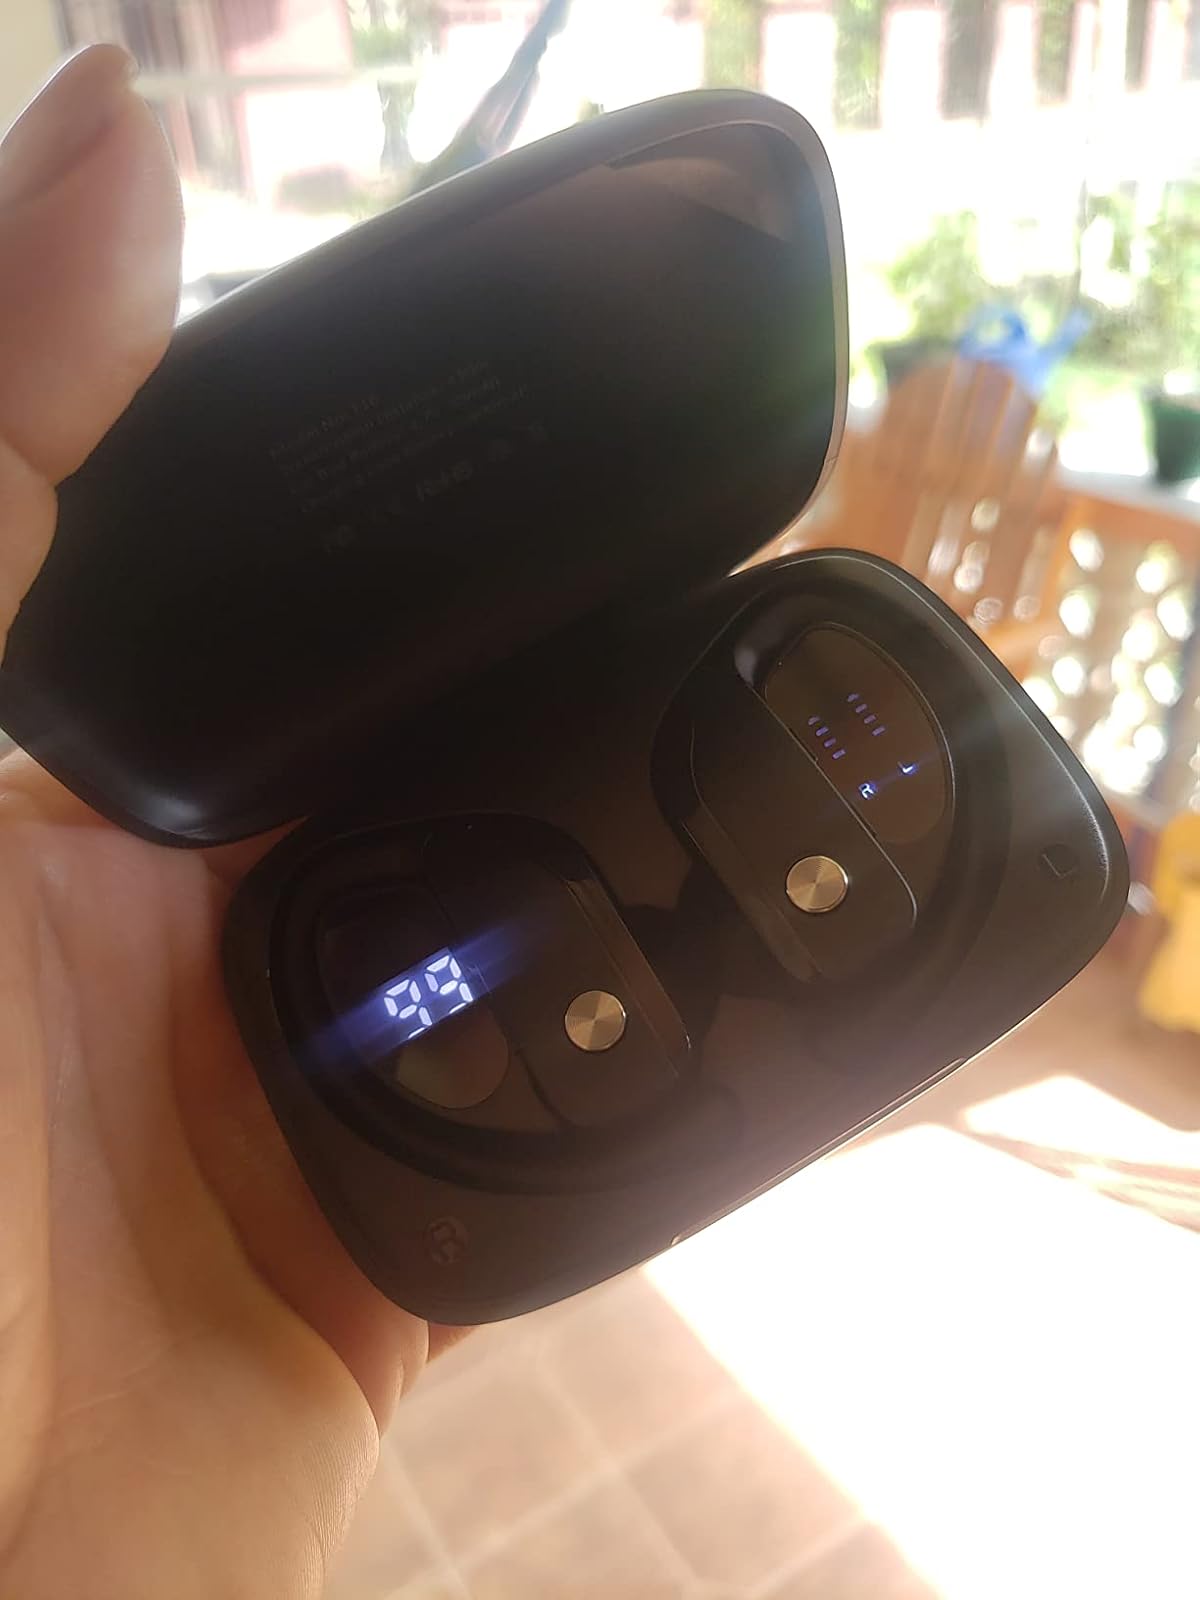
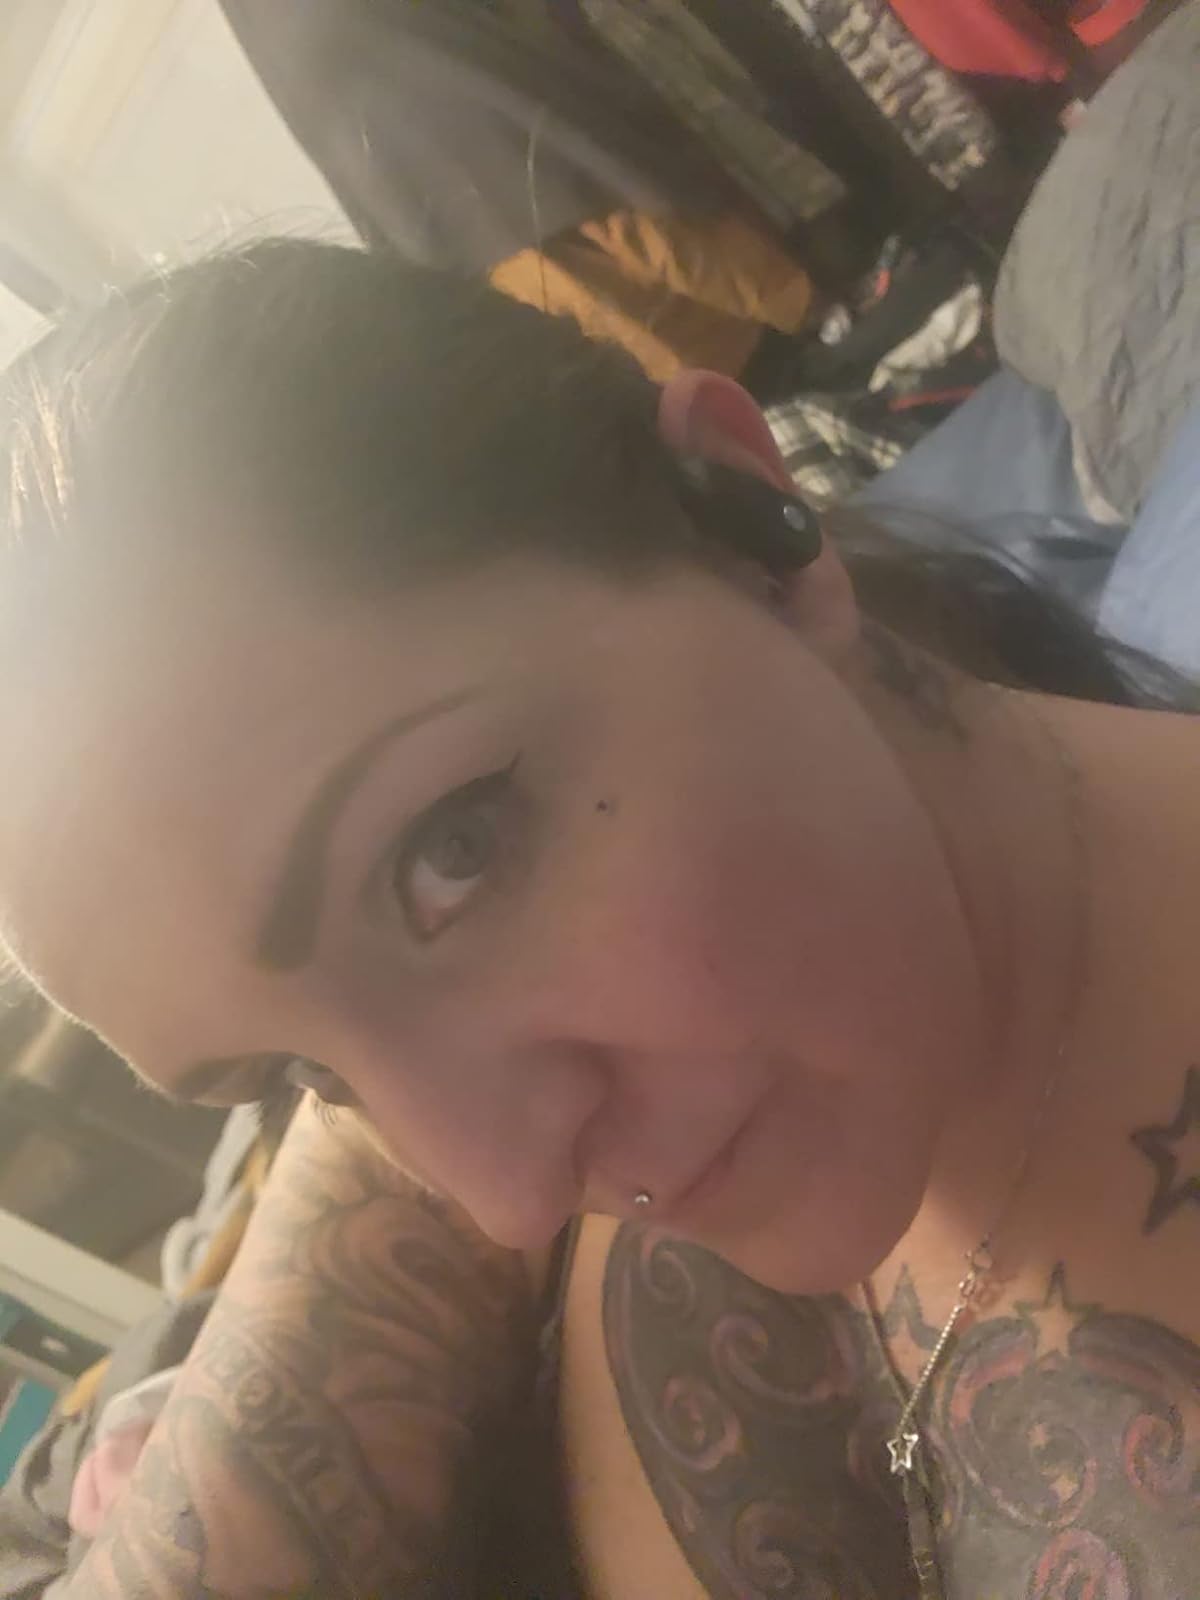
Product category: earbuds
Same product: yes